Argyll and Sutherland Highlanders of Canada (Princess Louise's)

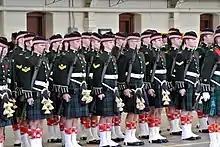
Argyll and Sutherland Highlanders of Canada during the 2013 Veterans Parade.

Details from the regiment were called out on service before the actual start of the war on 26 August 1939 and placed on active service on 1 September 1939 as The Argyll and Sutherland Highlanders (Princess Louise's) (Machine Gun), CASF (Details), for local protection duties.